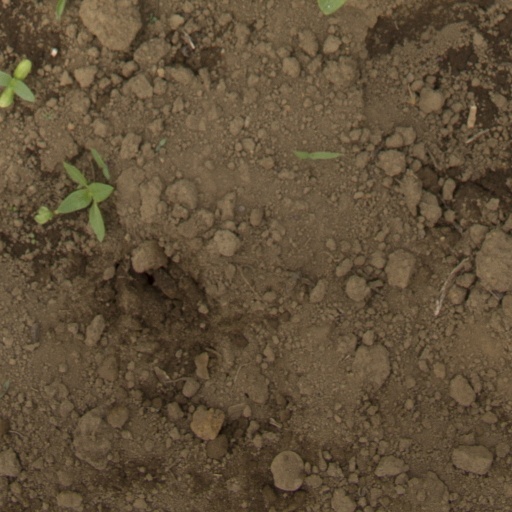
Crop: Jerusalem artichoke